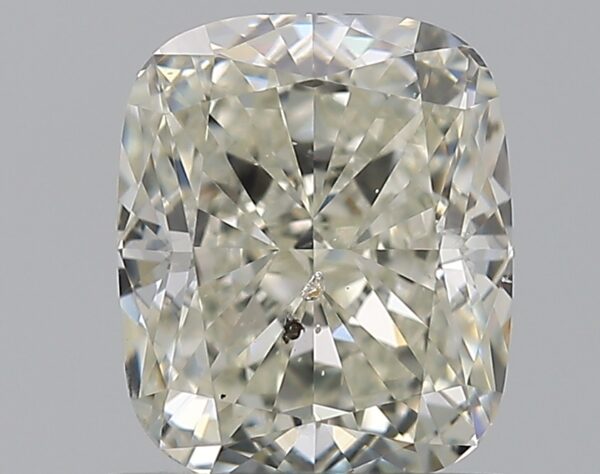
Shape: cushion
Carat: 1.2
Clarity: SI2
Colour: I
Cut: EX
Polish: EX
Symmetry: EX
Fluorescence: VS
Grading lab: GIA
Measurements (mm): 6.55 x 5.48 x 3.8